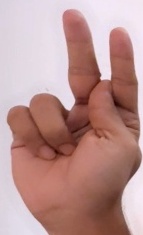
ASL sign: K